Tout ça... pour ça !

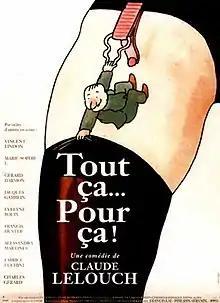

Tout ça... pour ça! (All That... for This?!) is a 1993 French film directed by Claude Lelouch.